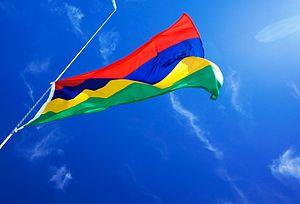
Drapeau de la République de Maurice
Les Fêtes mauriciennes sont célébrées à l'Île Maurice. L'île est le point de rencontres de fêtes hindoues, chrétiennes, musulmanes, et chinoises, auxquelles s'ajoutent des commémorations liées à l'histoire. Il y a eu, au moment de l'accès à l'indépendance de l'île, en 1968, une redistribution des jours fériés et jours chômés, en fonction de l'importance des différentes communautés.